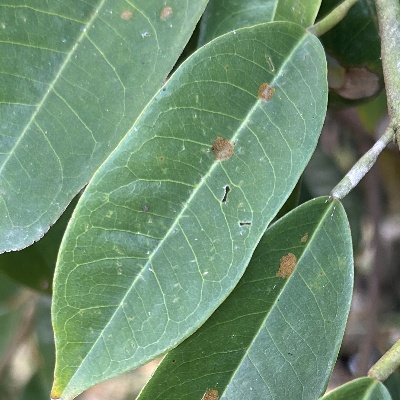
Label: Leaf_Algal